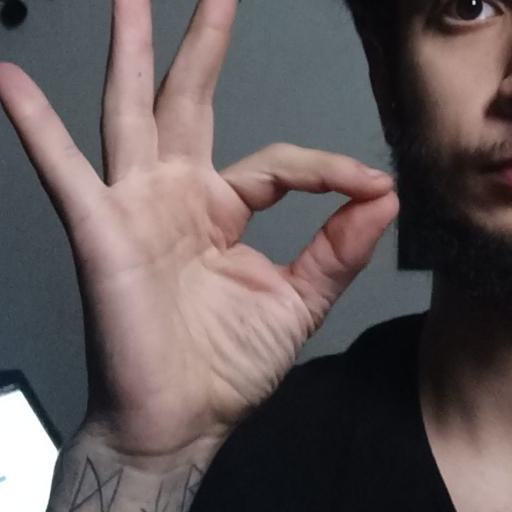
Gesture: ok